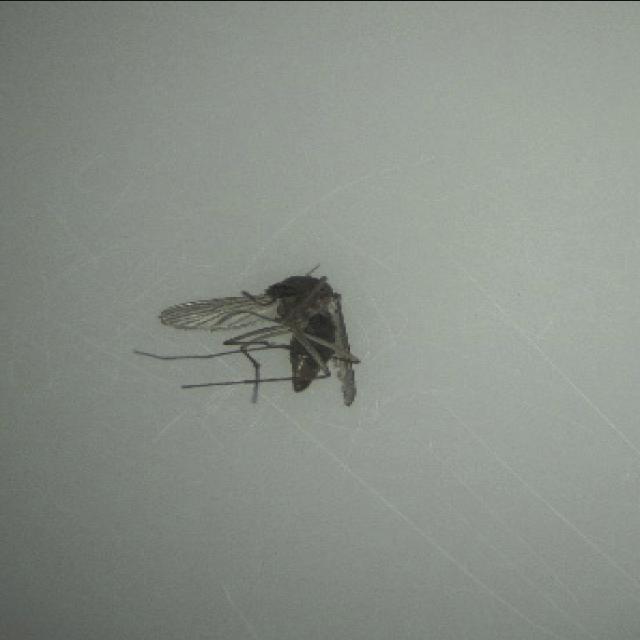
Species: culex_tritaeniorhynchus